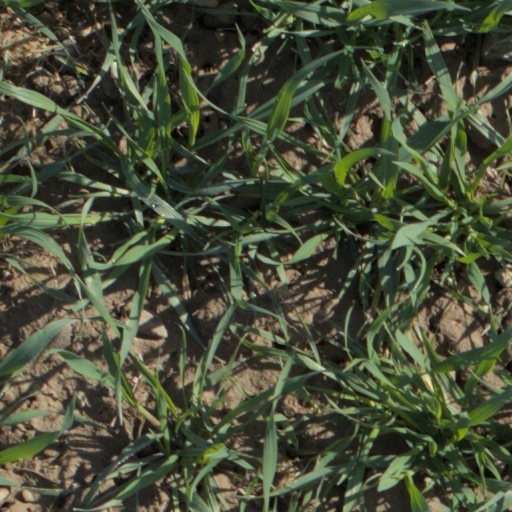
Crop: wheat